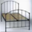
Label: bed